Battle of Grunwald

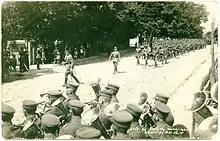
Military parade of the 1st Infantry Regiment of the Lithuanian Grand Duke Gediminas during commemoration of the battle of Žalgiris in Ukmergė on 15 July 1930.

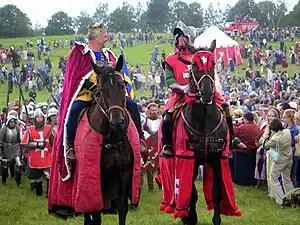
A re-enactor dressed as King Władysław II Jagiełło (left) during the annual recreation of the battle in 2003

Ideas about commemorating the battle rose right after the event. Władysław II Jagiełło wanted to build a monastery dedicated to Saint Bridget of Sweden, who had prophesied the downfall of the Teutonic Order, at the location of the battle. When the order regained the territory of the battlefield, the new grand master Heinrich von Plauen built a chapel dedicated to Saint Mary and it was consecrated in March 1413. It was destroyed by the Poles when they invaded during the Hunger War of 1414, but it was quickly rebuilt. The chapel fell to ruins during the Protestant Reformation and was demolished in 1720. Over time, the location of the chapel became associated with the location where Grand Master Ulrich von Jungingen was killed. In 1901, a large memorial stone was erected for the fallen Grand Master in the midst of the chapel ruins for the 200th anniversary of the coronation of King Frederick I of Prussia. The inscription was chiseled in 1960 and the stone was removed from the chapel ruins and placed inscription facing down in 1984.